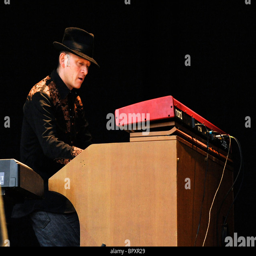
rock artist play their first concert at music and arts festival